Unión Obrera Democrática Filipina

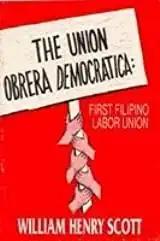
Front cover of the book ""The Union Obrera Democratica: First Filipino Labor Union"" written by historian William Henry Scott, published in 1993.

The Unión Obrera Democrática Filipina ("UOD" or "UODF", English: Philippine Democratic Labor Union) was a national trade union center in the Philippines. The organization was considered as the first-ever modern trade union federation in the history of the country, composed of unions from various labor industries; earlier and prior labor groups had been more of mutual aid societies and guilds. The organization had thirty-three affiliated trade unions as of 1902. In 1903, the organization counted 150 affiliated unions, with around 20,000 members in the Manila area. At its peak, the "Union Obrera Democratica" had approximately 150,000 members in eight provinces of Luzon. Its members were also the very first members of the Philippine Independent Church when it was proclaimed in 1902.